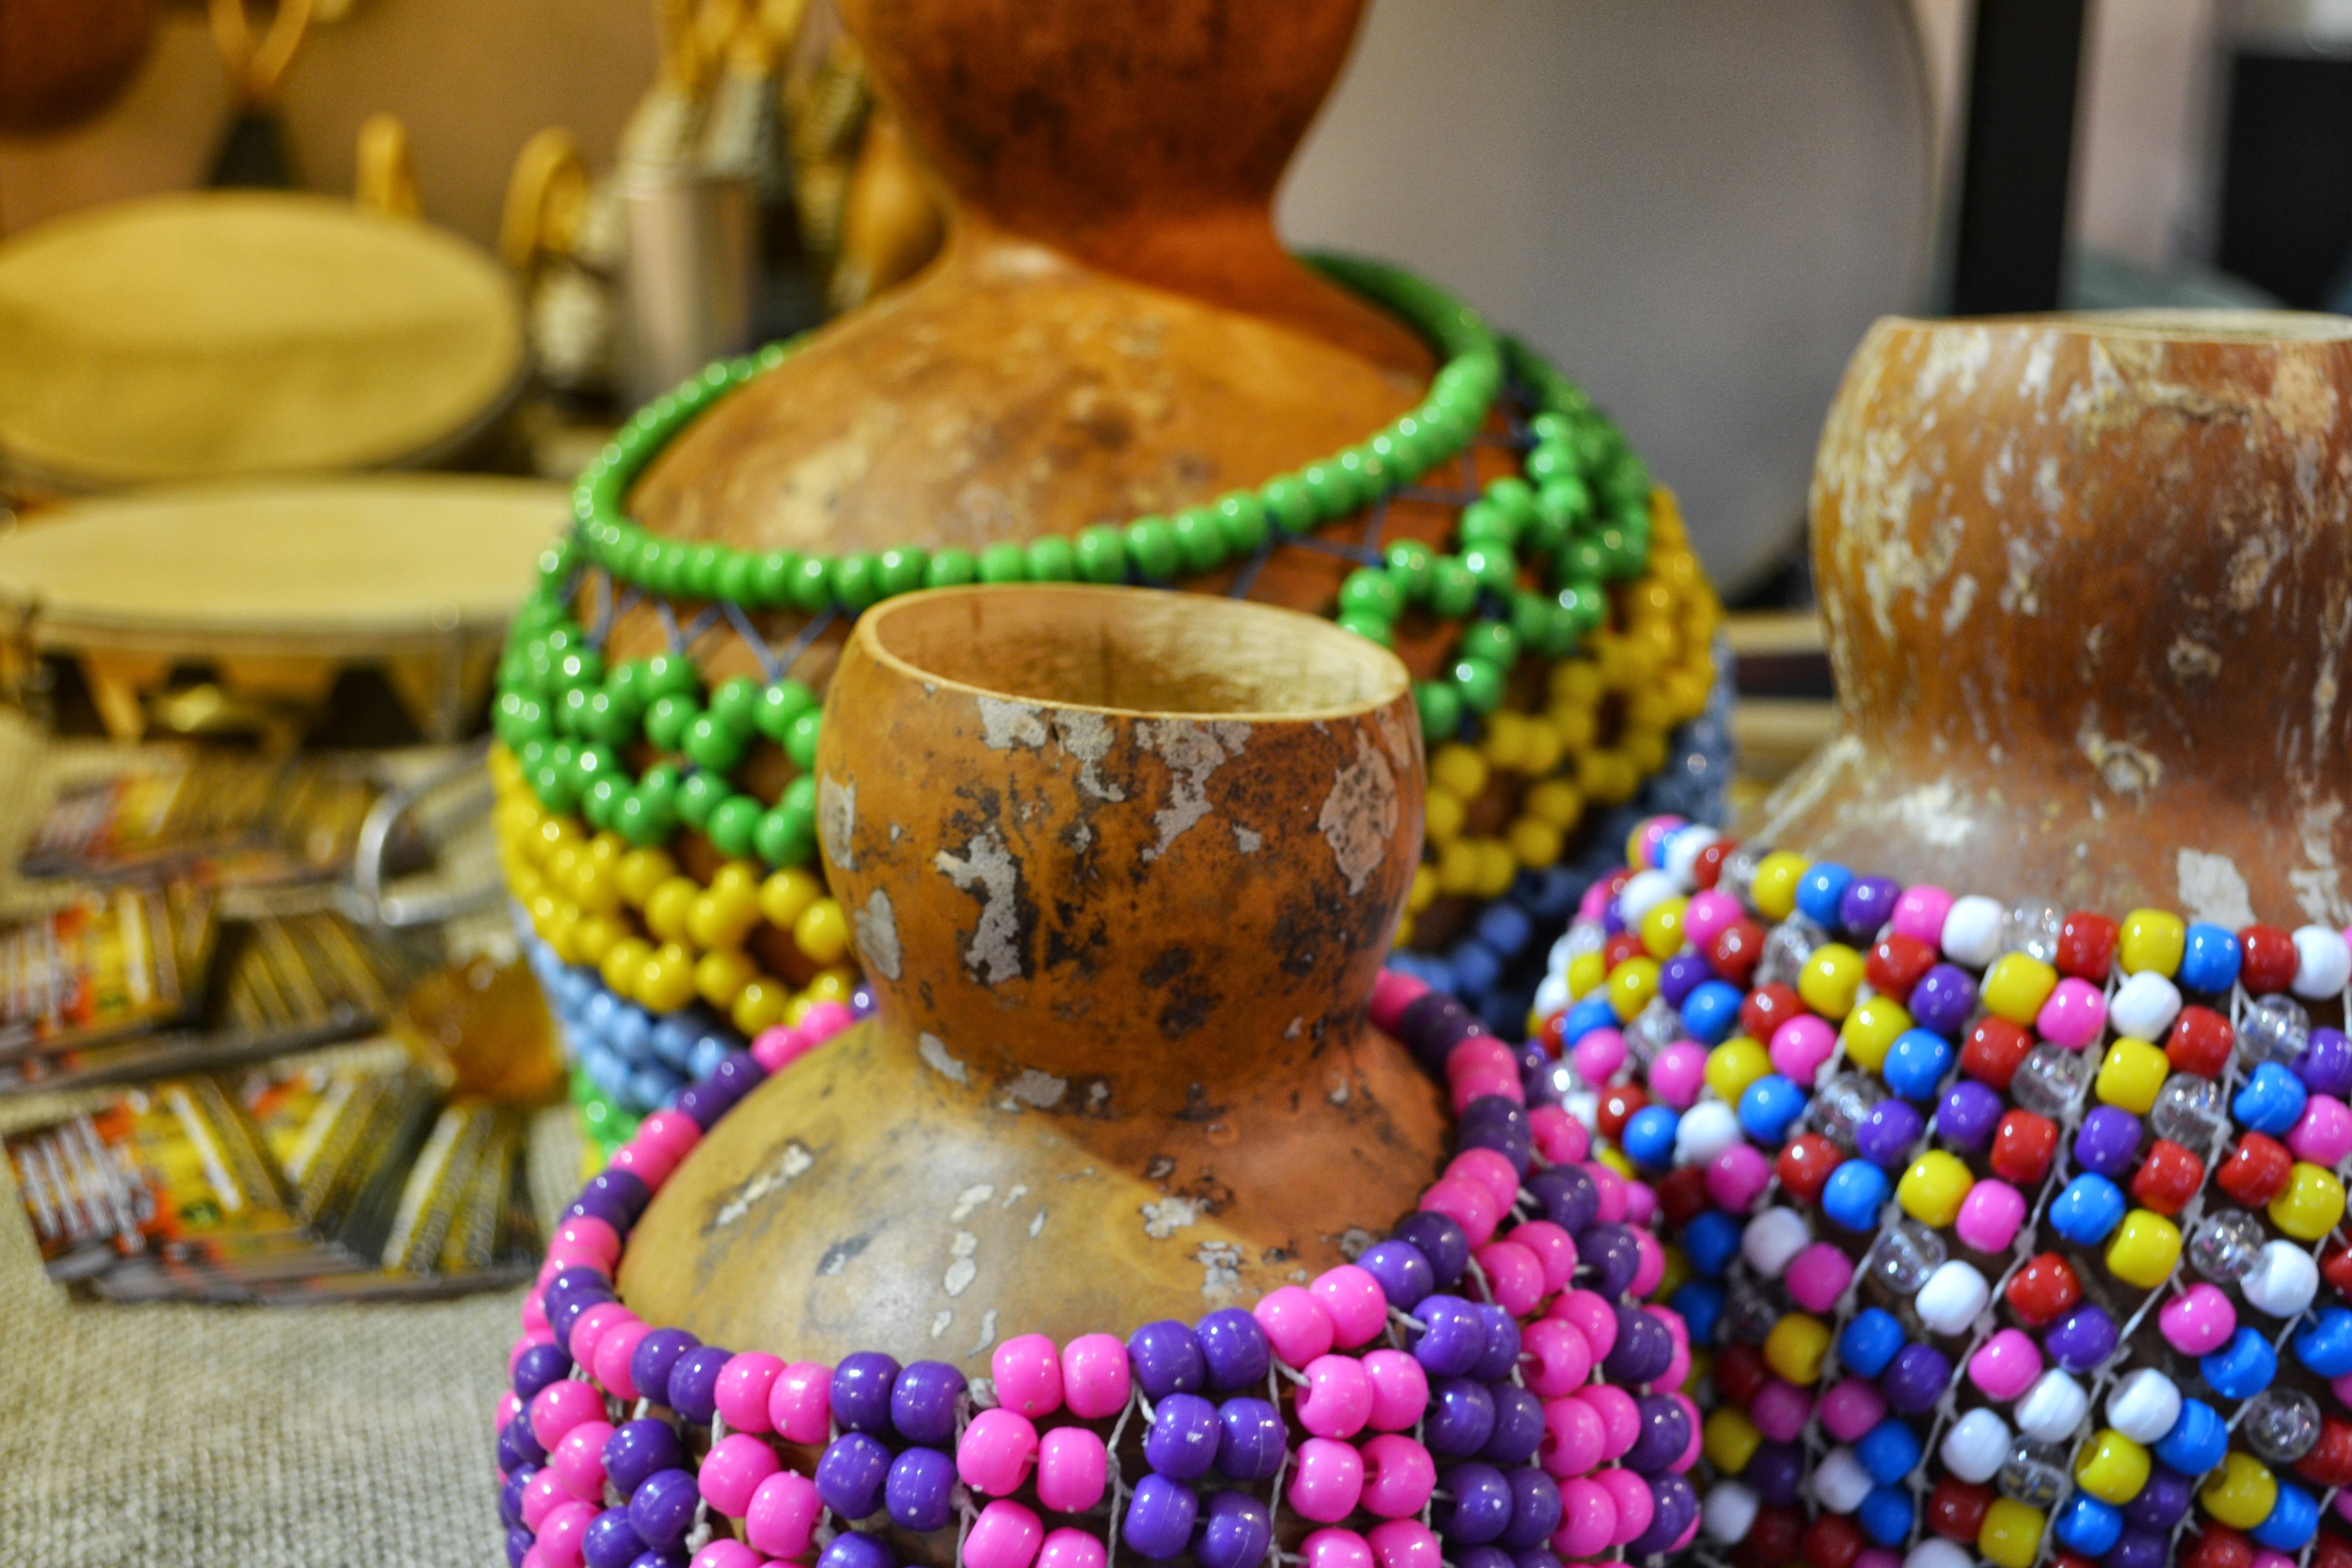
food, color, baking, dessert, art, african, sweetness, pernambuco, ab, maracatu